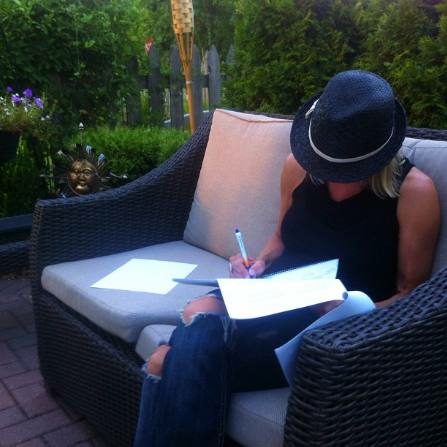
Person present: Yes